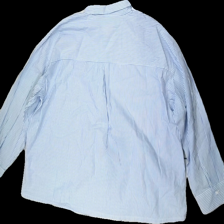
View: back
Type: Shirt
Category: Unisex
Brand: H&M
Colors: White, Blue
Material: 100% Cott
Pattern: Striped
Cut: Loose
Season: All
Price range: 50-100
Recommended usage: Reuse